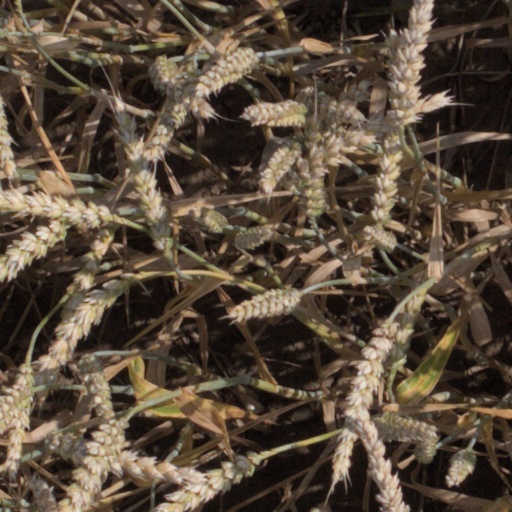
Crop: wheat